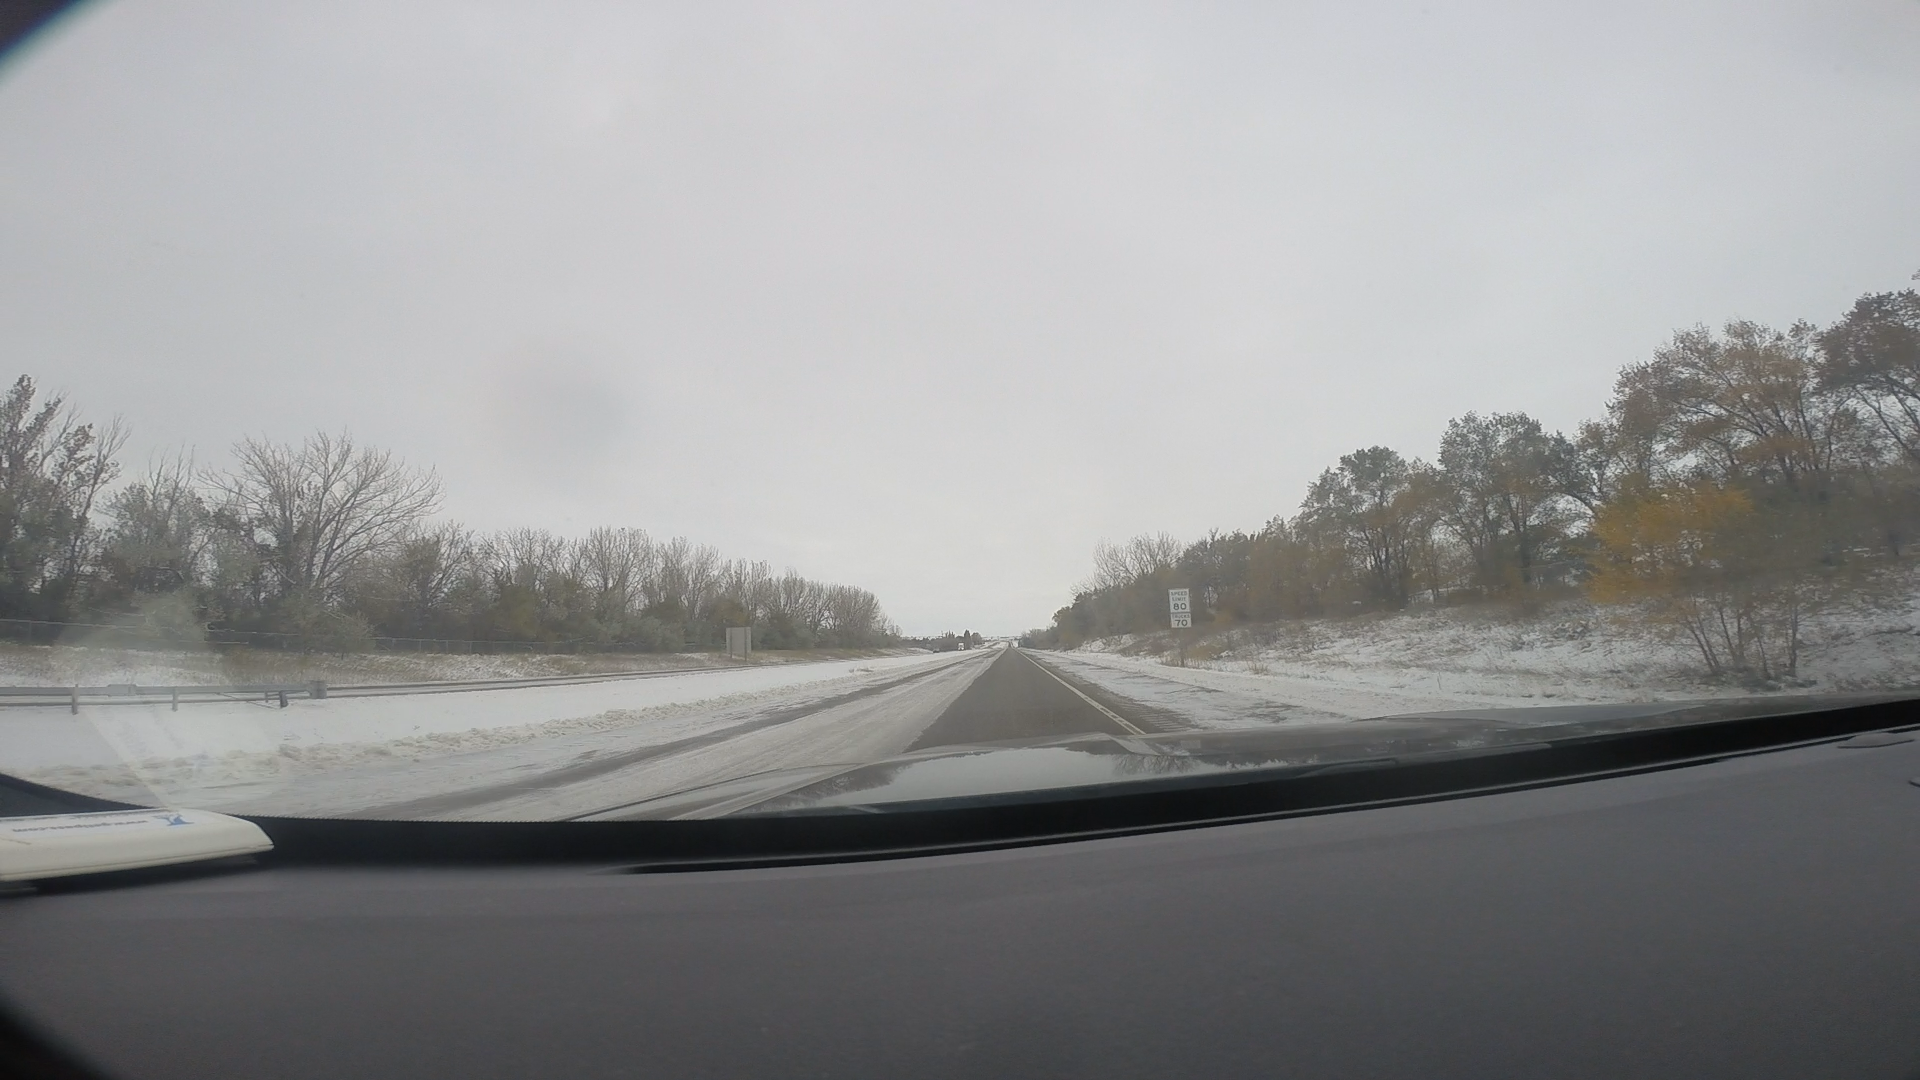
Speed limit sign label: mph80